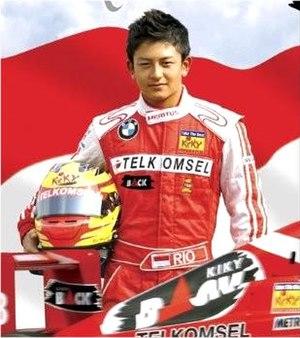
Rio Haryanto en 2010